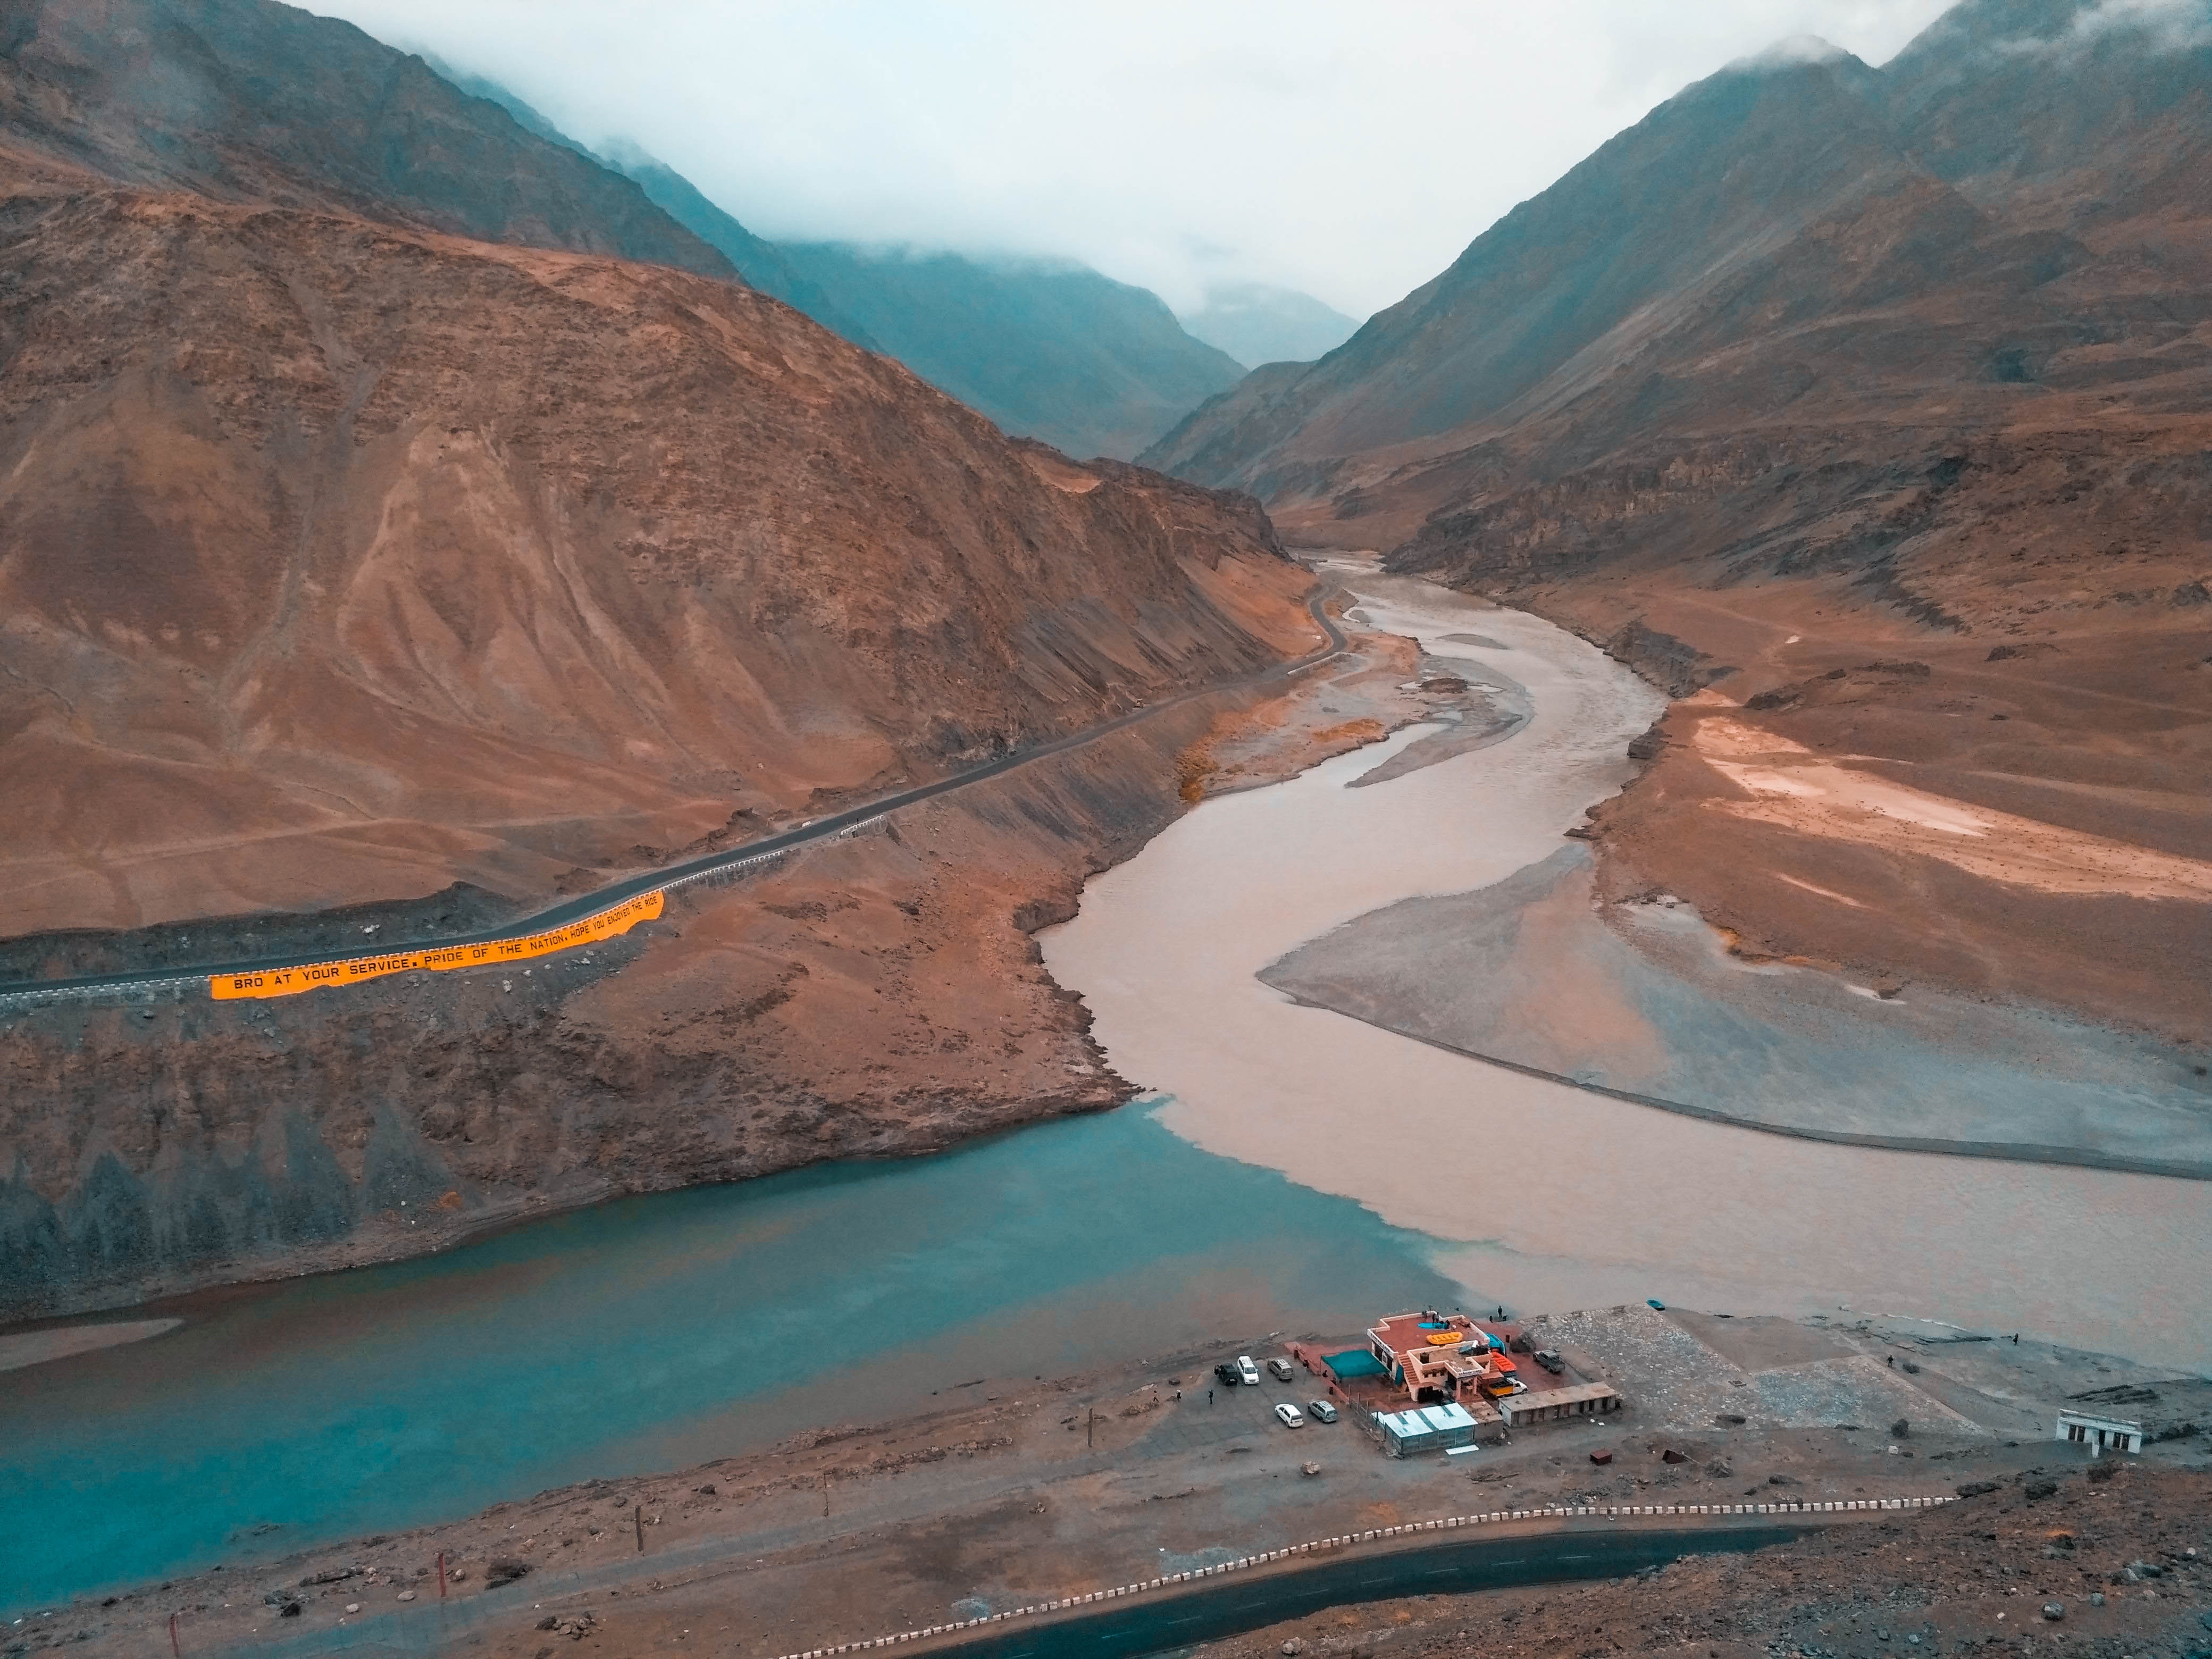
mountainous landforms, wadi, geological phenomenon, water resources, valley, canyon, water, river, mountain, mountain pass, geology, formation, confluence, landscape, road, lake, fault, hill